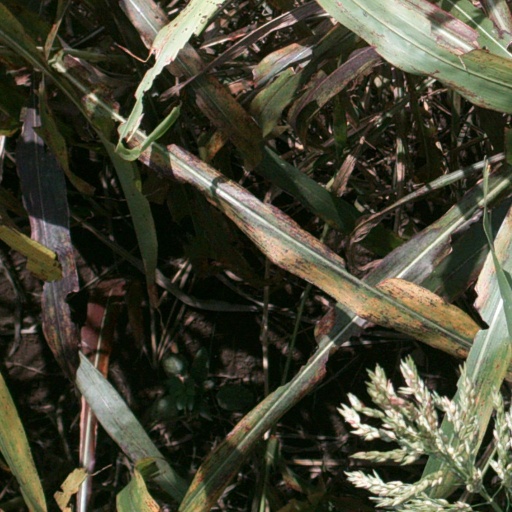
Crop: sorghum